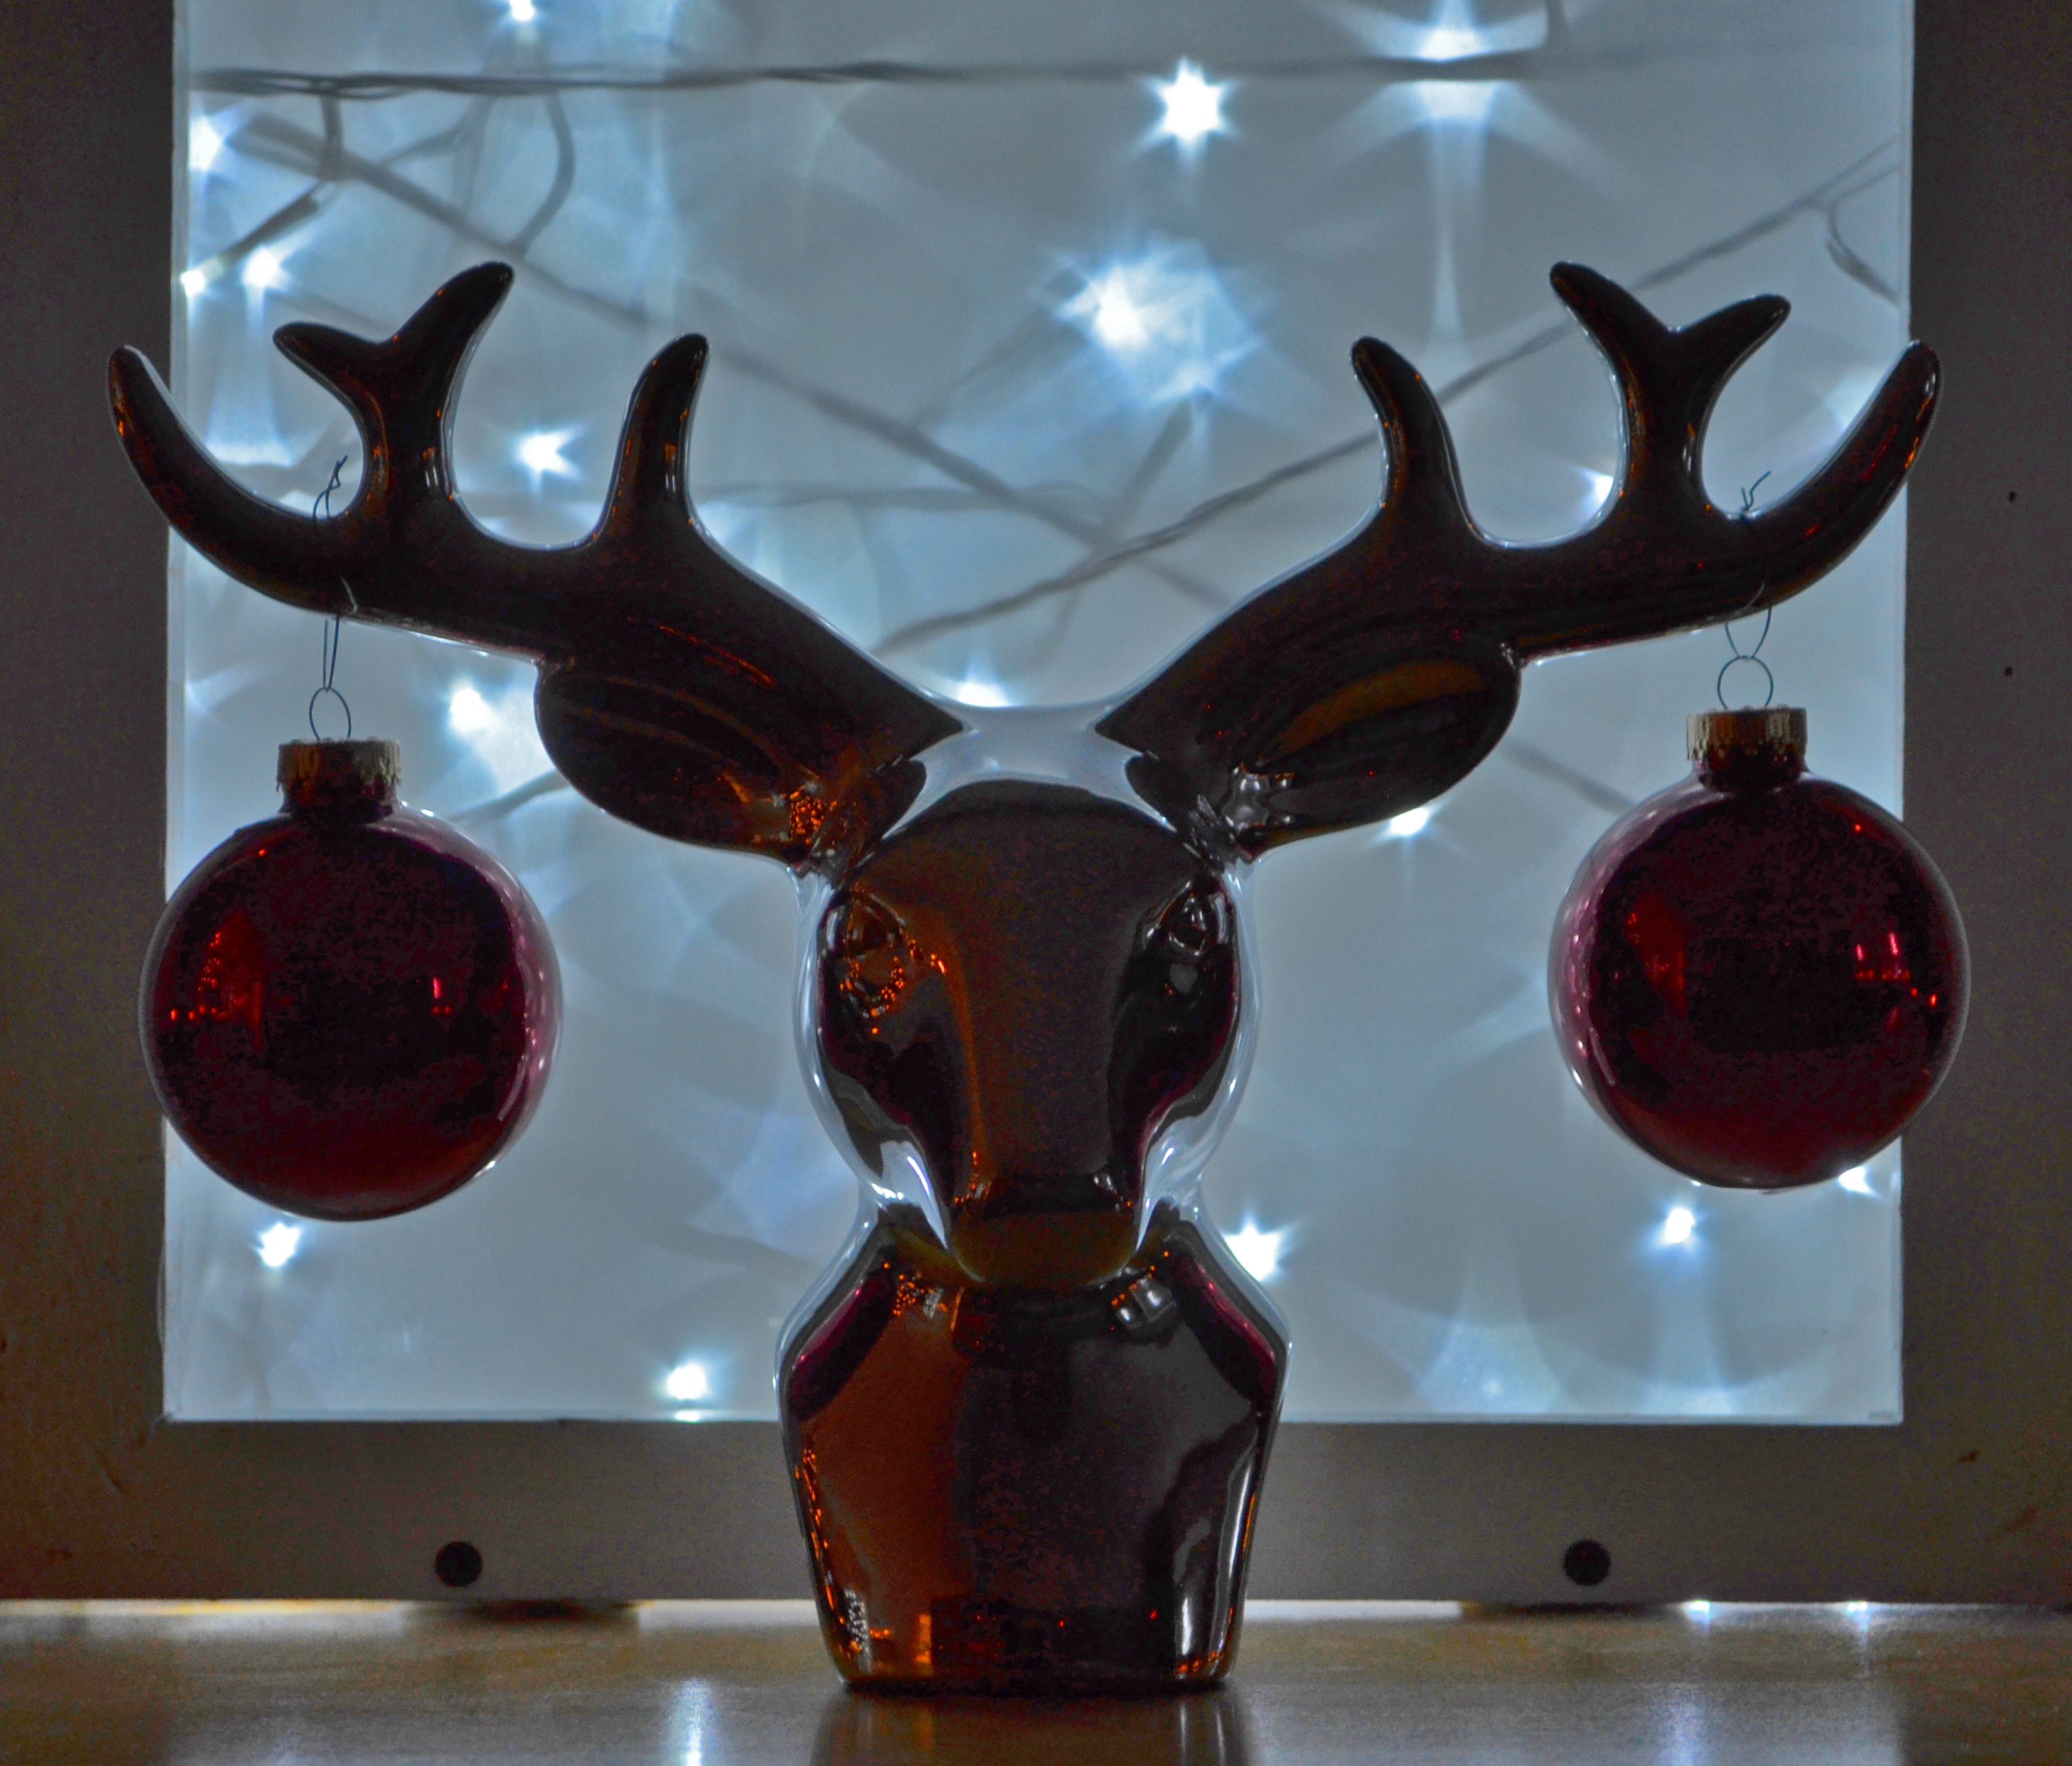
table, light, star, glass, deer, decoration, red, christmas, lighting, toy, material, antler, christmas ornament, sparkle, deco, moose, advent, christmas decoration, sculpture, art, background, reindeer, light fixture, tourist attraction, balls, xmas, festive decorations, christmas balls, merry christmas, star background